Sex toy party

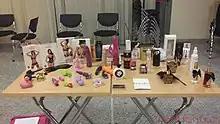
Two folding tables with sexual merchandise.

A sex toy party is a usually female-only gathering where participants learn about and buy sex toys. It is a type of party plan, similar to the MLM; Tupperware parties.